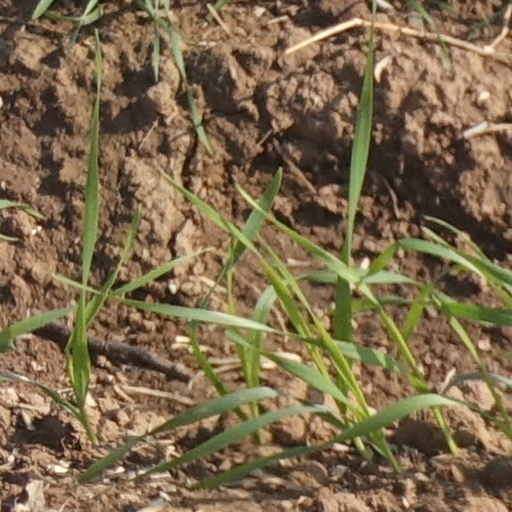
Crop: wheat